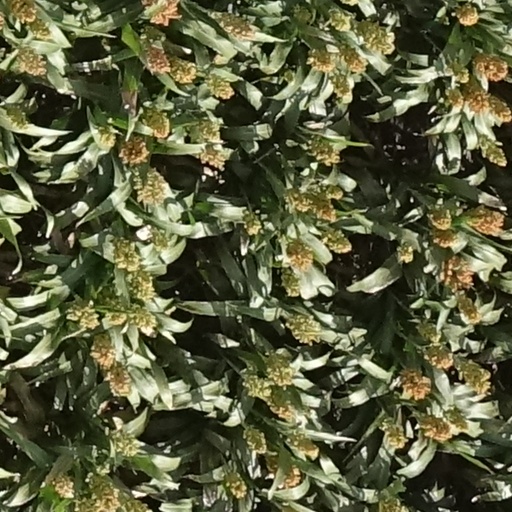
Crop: sorghum